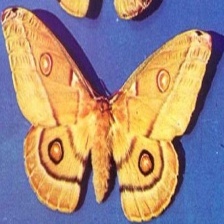
Species: EMPEROR GUM MOTH